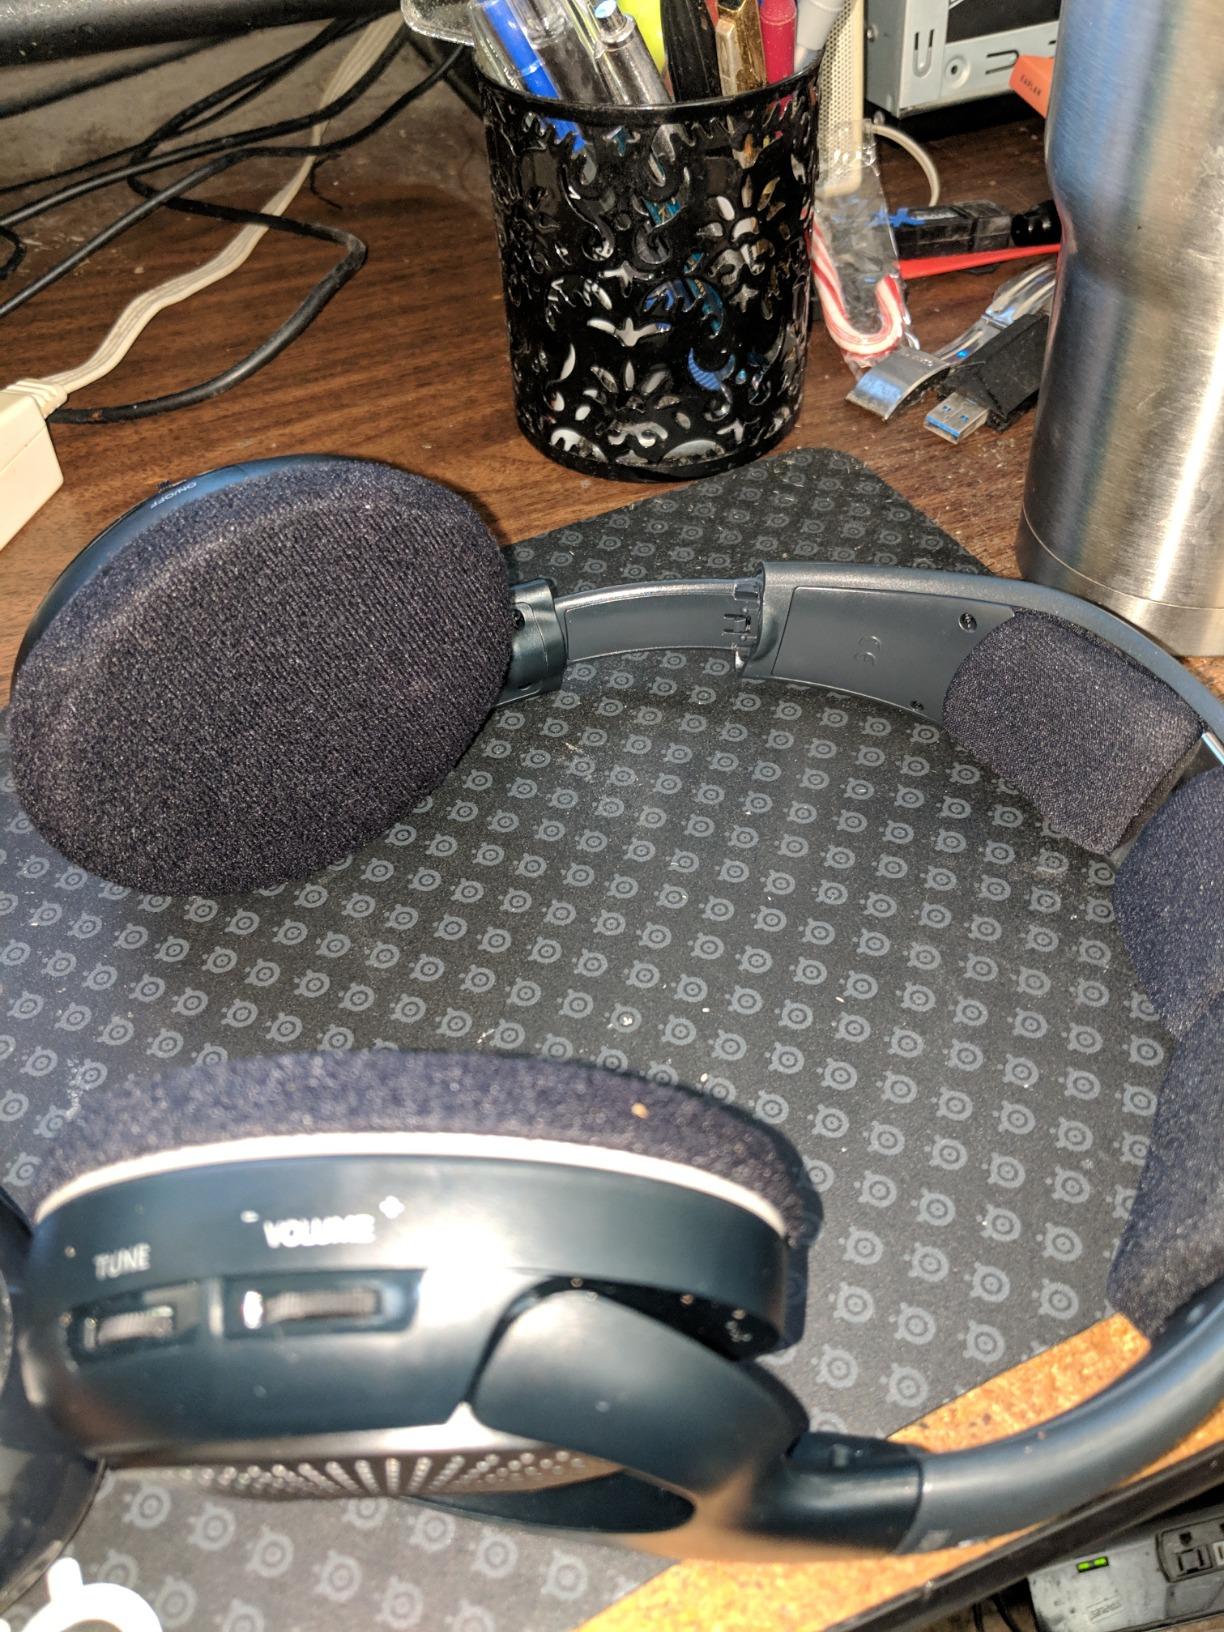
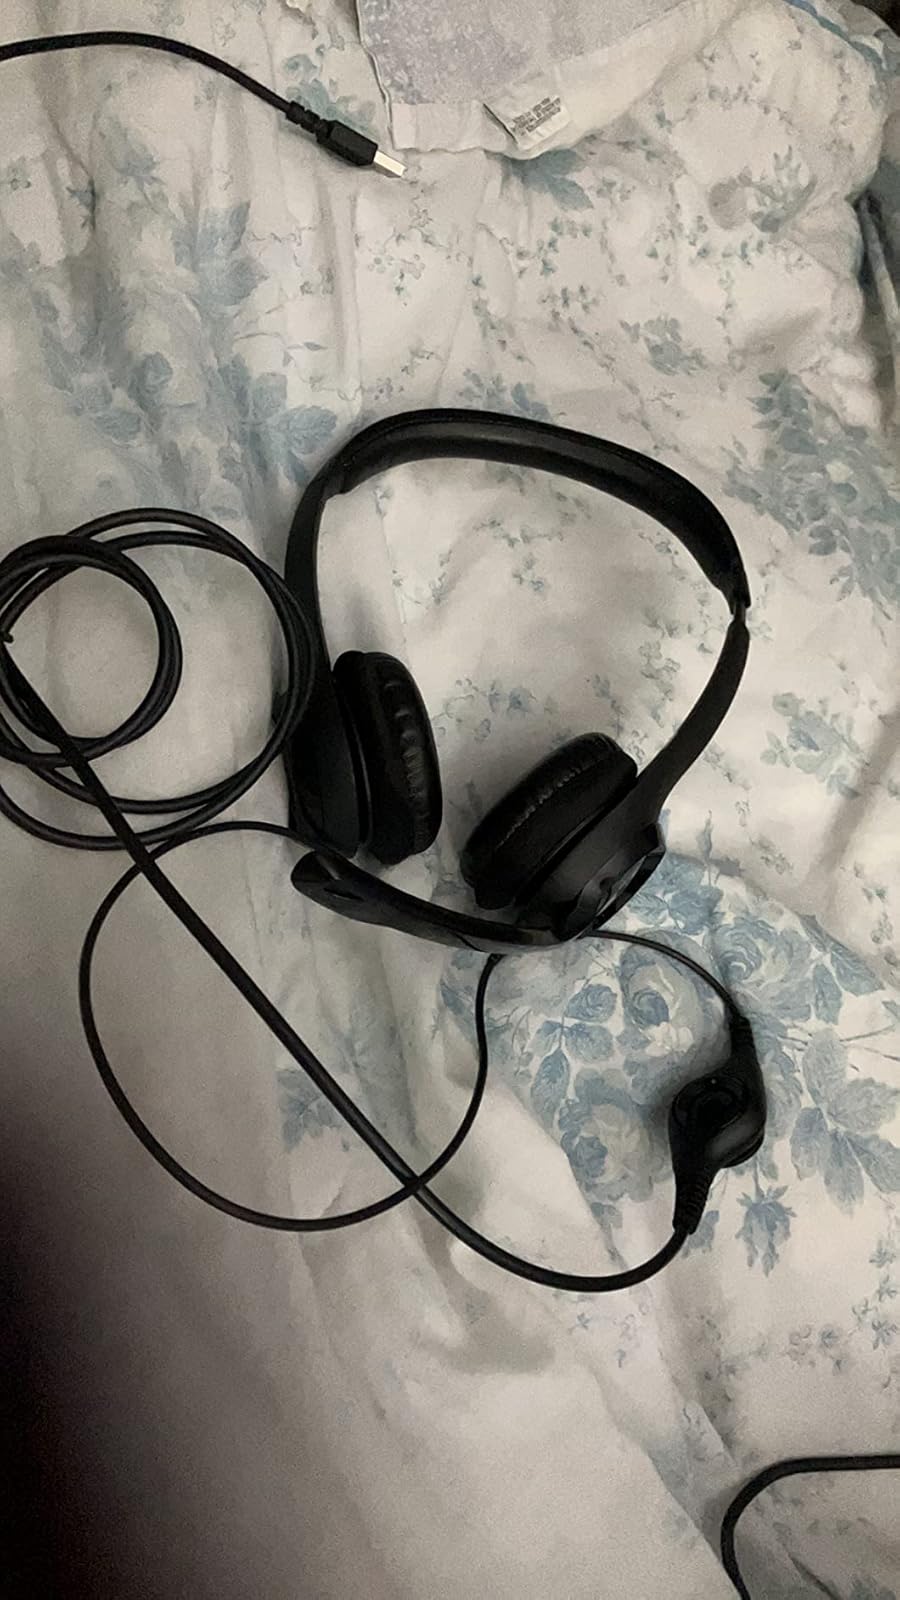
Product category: headphones
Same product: no